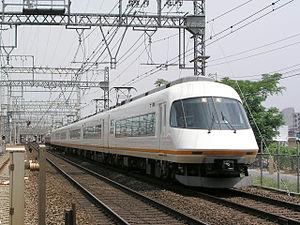
Kintetsu Corporation est un groupe industriel japonais.